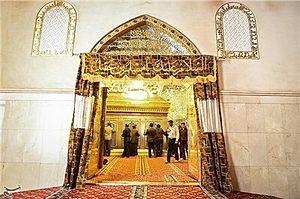
Moslim ibn Aqeel, né à Médine, 642/643 et mort à Koufa, 10 septembre 680, est un partisan et cousin de Hussein ibn Ali ibn Abi talib.